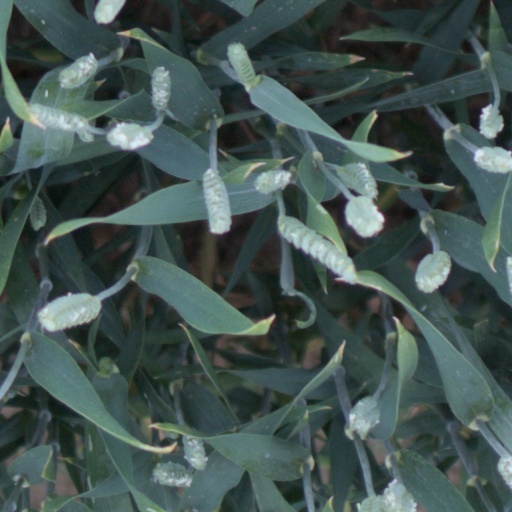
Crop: wheat